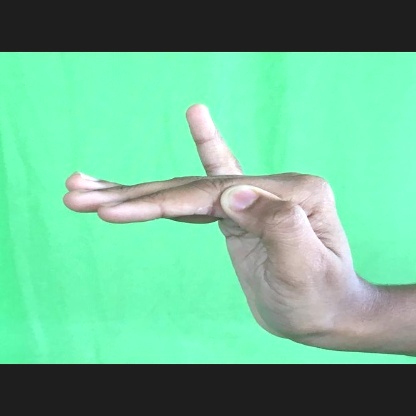
Mudra: Hamsapaksha